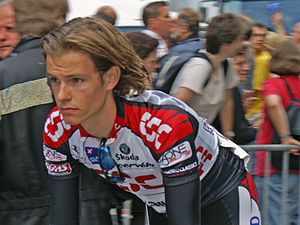
Linus Gerdemann
Linus Gerdemann i 2005
Linus Gerdemann er en tysk tidligere professionel landevejcykelrytter, som kører for det luxembourgske cykelhold Trek-Segafredo. Vinder af syvende etape i Tour de France 2007, og efterfølgende bærer af den gule førertrøje. I 2008 vandt han Deutschland Rundfahrt efter at have kørt alene i mål på kongeetapen.